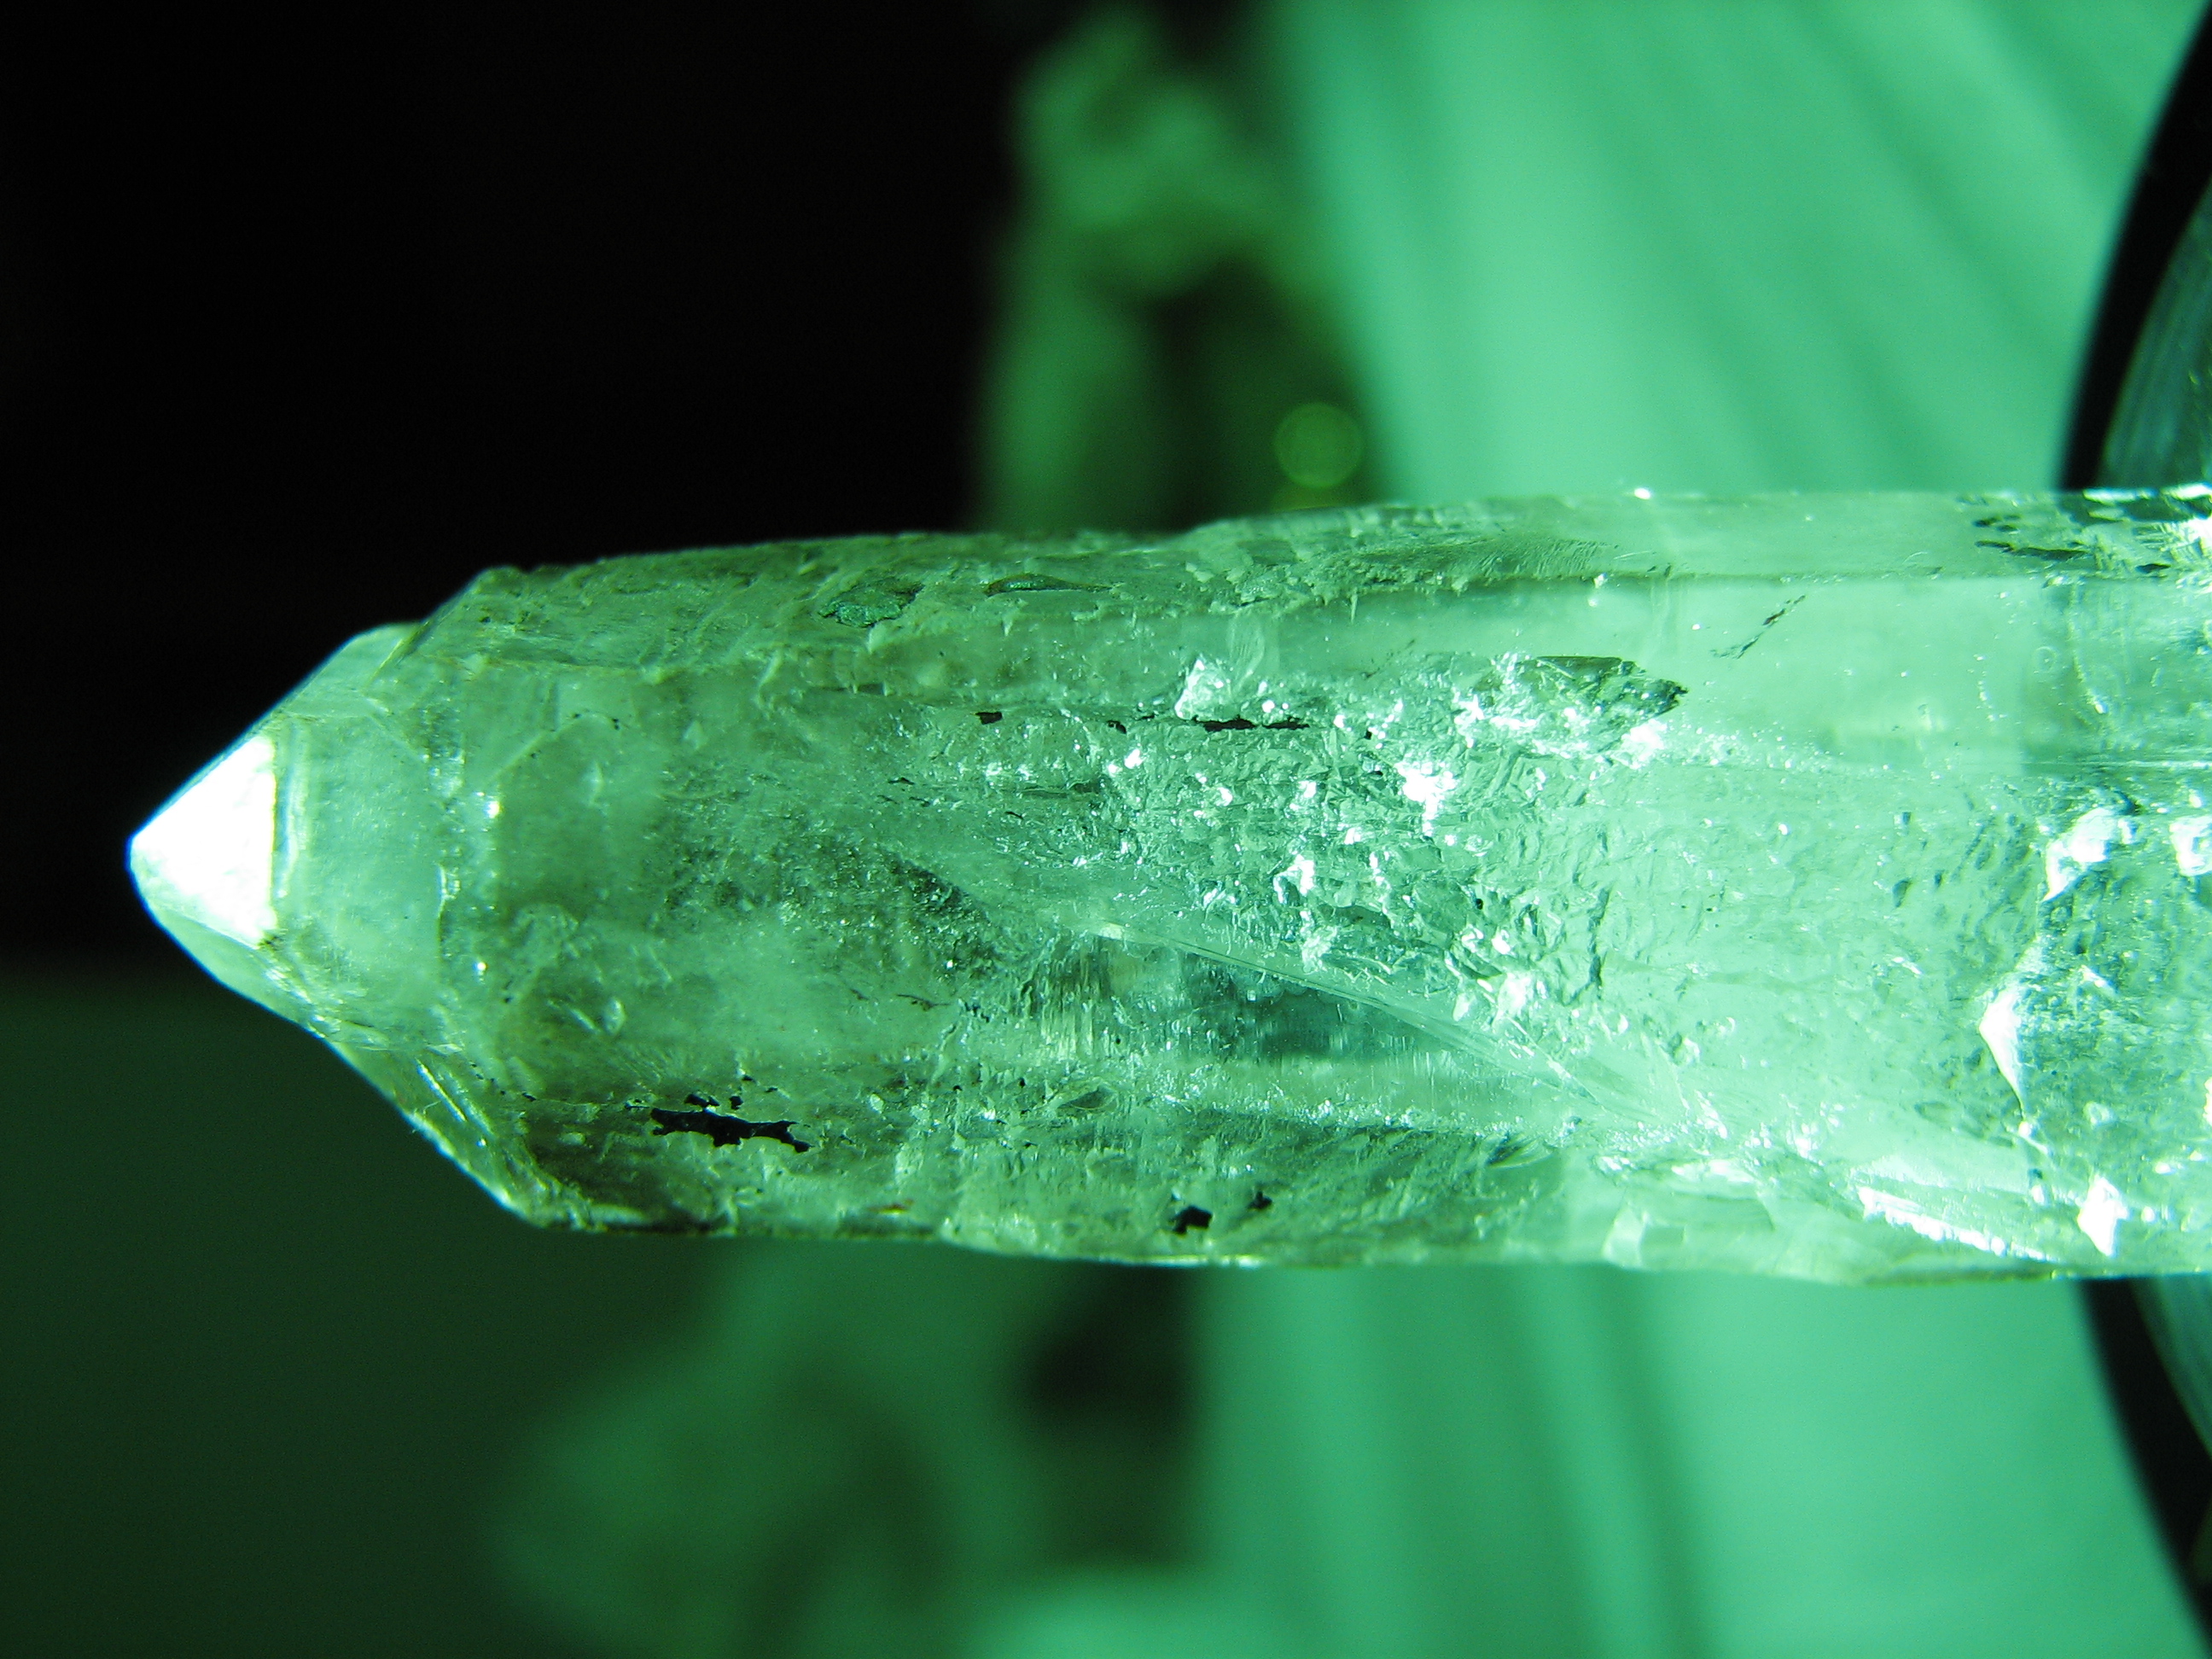
light, glass, green, jewellery, led, crystal, emerald, gemstone, mineral, cristal, macro photography, osram, dotit, fashion accessory